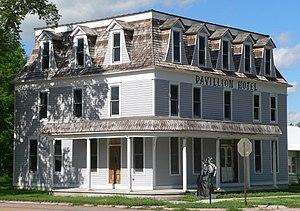
Taylor est un village américain de l'État du Nebraska, il est le siège du comté de Loup.